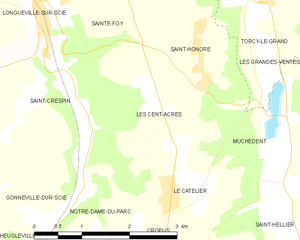
Carte des communes françaises Les Cent-Acres